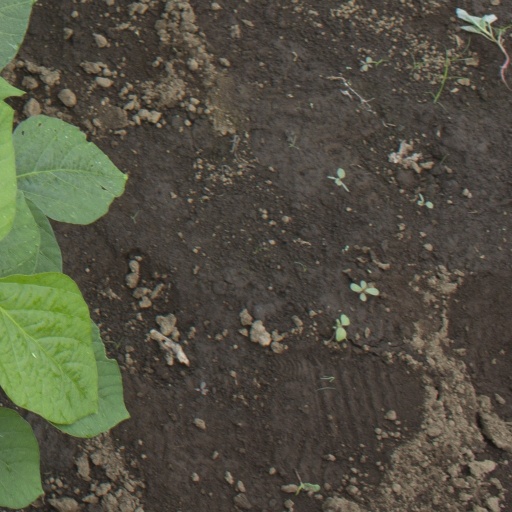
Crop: soybean